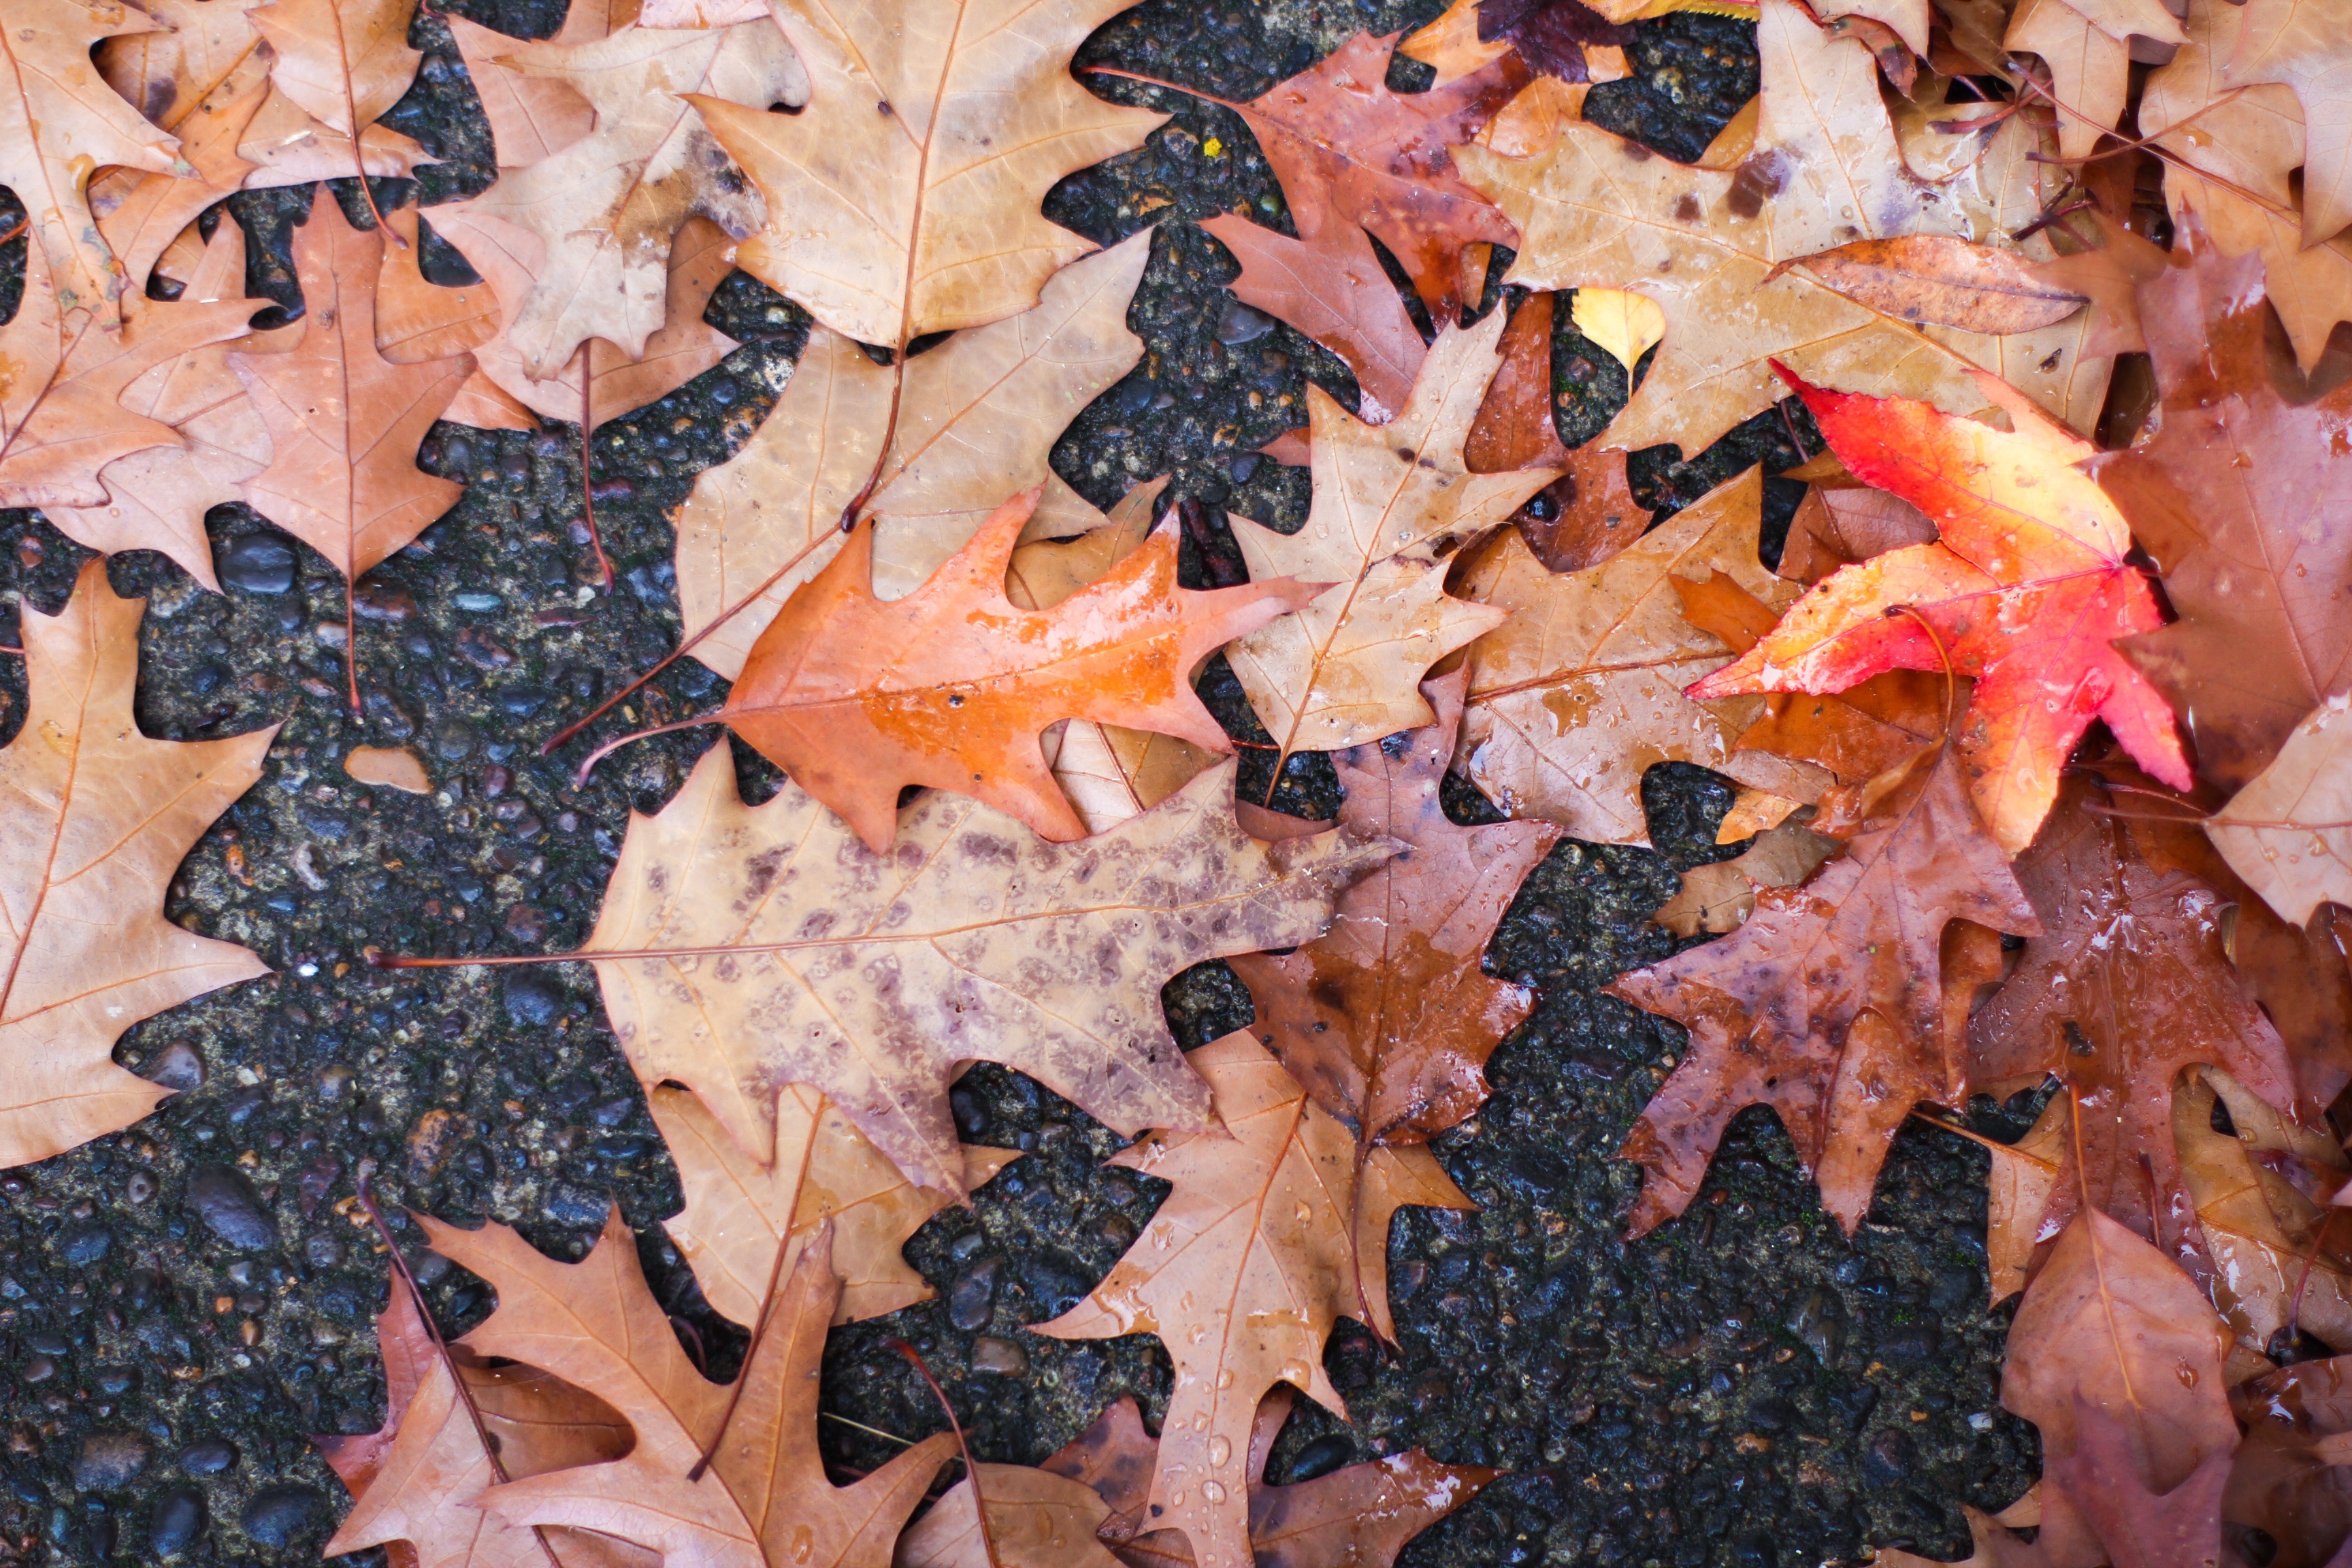
tree, plant, leaf, autumn, season, maple tree, maple leaf, woody plant, land plant